Johann Gottlieb Christaller

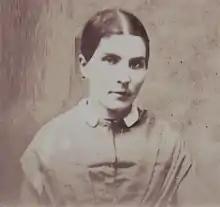
Christiane Emilie Ziegler

Johann Christaller married Christiane Emilie Ziegler, a fellow missionary and a native of Waiblingen on 27 January 1857 at Akropong. Ziegler had earlier arrived on the Gold Coast in December 1856. Her parents were Christian Ludwig Ziegler and Rosine Kübler. They had five children in all, four sons and a daughter. They include , a Protestant pastor and writer, Theodor Benjamin Christaller, "Empire" school teacher in Cameroon and Hanna Christaller, who wrote "Kolonial novellen (Togo)". Emilie died on 13 August 1866 at Kyebi in Akyem Abuakwa at the age of 37. She was buried under a palm tree at the old Basel Mission cemetery in Keybi. He returned to Germany in 1868. He later married Bertha Ziegler, sister of his late wife Christiane in 1872. They also had four sons and a daughter.